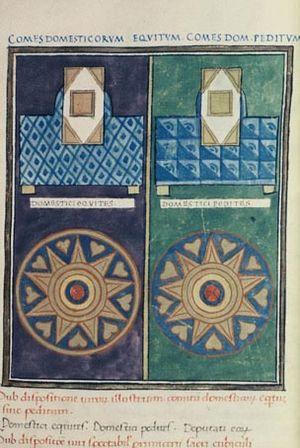
La Notitia dignitatum est un document administratif romain plusieurs fois remanié donnant un tableau, sous forme de listes, de l’organisation hiérarchique des fonctions civiles et militaires de l'Empire romain, dans ses deux composantes, occidentale et orientale.